Violin Sonata No. 22 (Mozart)

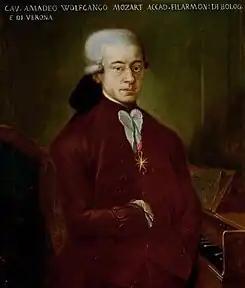
1777 portrait of Mozart

Violin Sonata No. 22 in A major (K. 305/293d) is a work composed by Wolfgang Amadeus Mozart in Paris in 1778. There are two movements: